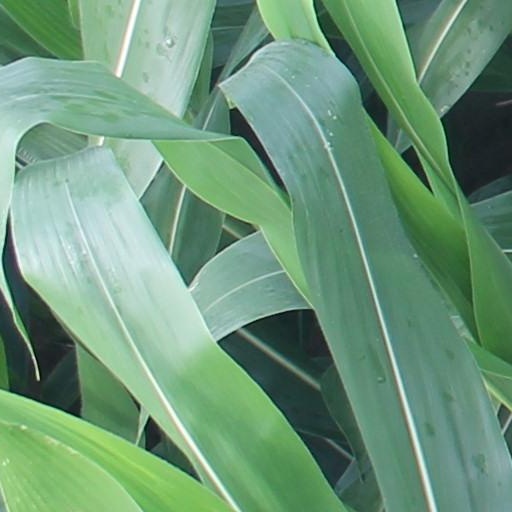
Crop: maize; corn